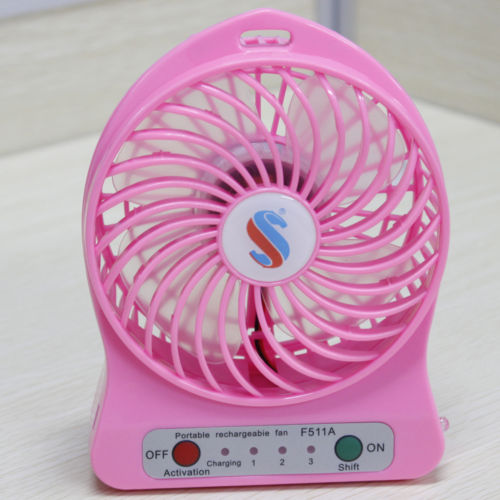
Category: fan